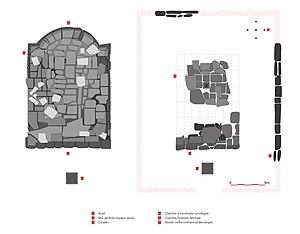
Plan de la partie sanctuaire du site gallo-romain des Cars d'après les travaux de D. Tardy, Jean-Louis Paillet et Marie-Christine Monguillan
Les ruines gallo-romaines des Cars, composées d'un ensemble funéraire et d'une villa, est un site gallo-romain datant de la première moitié du IIᵉ siècle apr. J.-C. situé entre la commune de Saint-Merd-les-Oussines et la commune de Pérols-sur-Vézère.